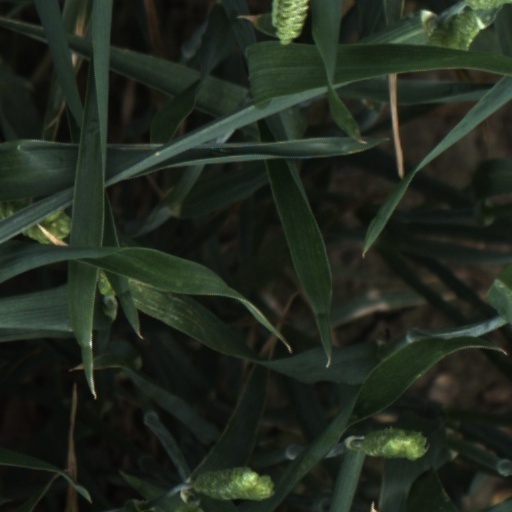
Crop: wheat